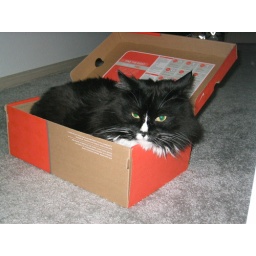
cat in a box